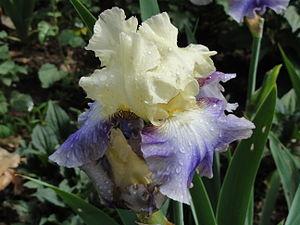
dans l'iriseraie du parc Chabrières d'Oullins
Oullins est une commune française située dans la métropole de Lyon en région Auvergne-Rhône-Alpes. Le s final ne se prononce pas.